Kilgore Mill Covered Bridge and Mill Site

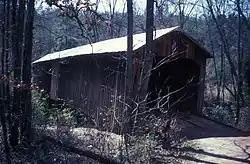

The Kilgore Mill Covered Bridge and Mill Site, near Bethlehem, Georgia, was listed on the National Register of Historic Places in 1975. The bridge, built in 1894, has also been known as the Bethlehem Bridge, the Apalachee River Bridge, and the Briscoe Mill Bridge